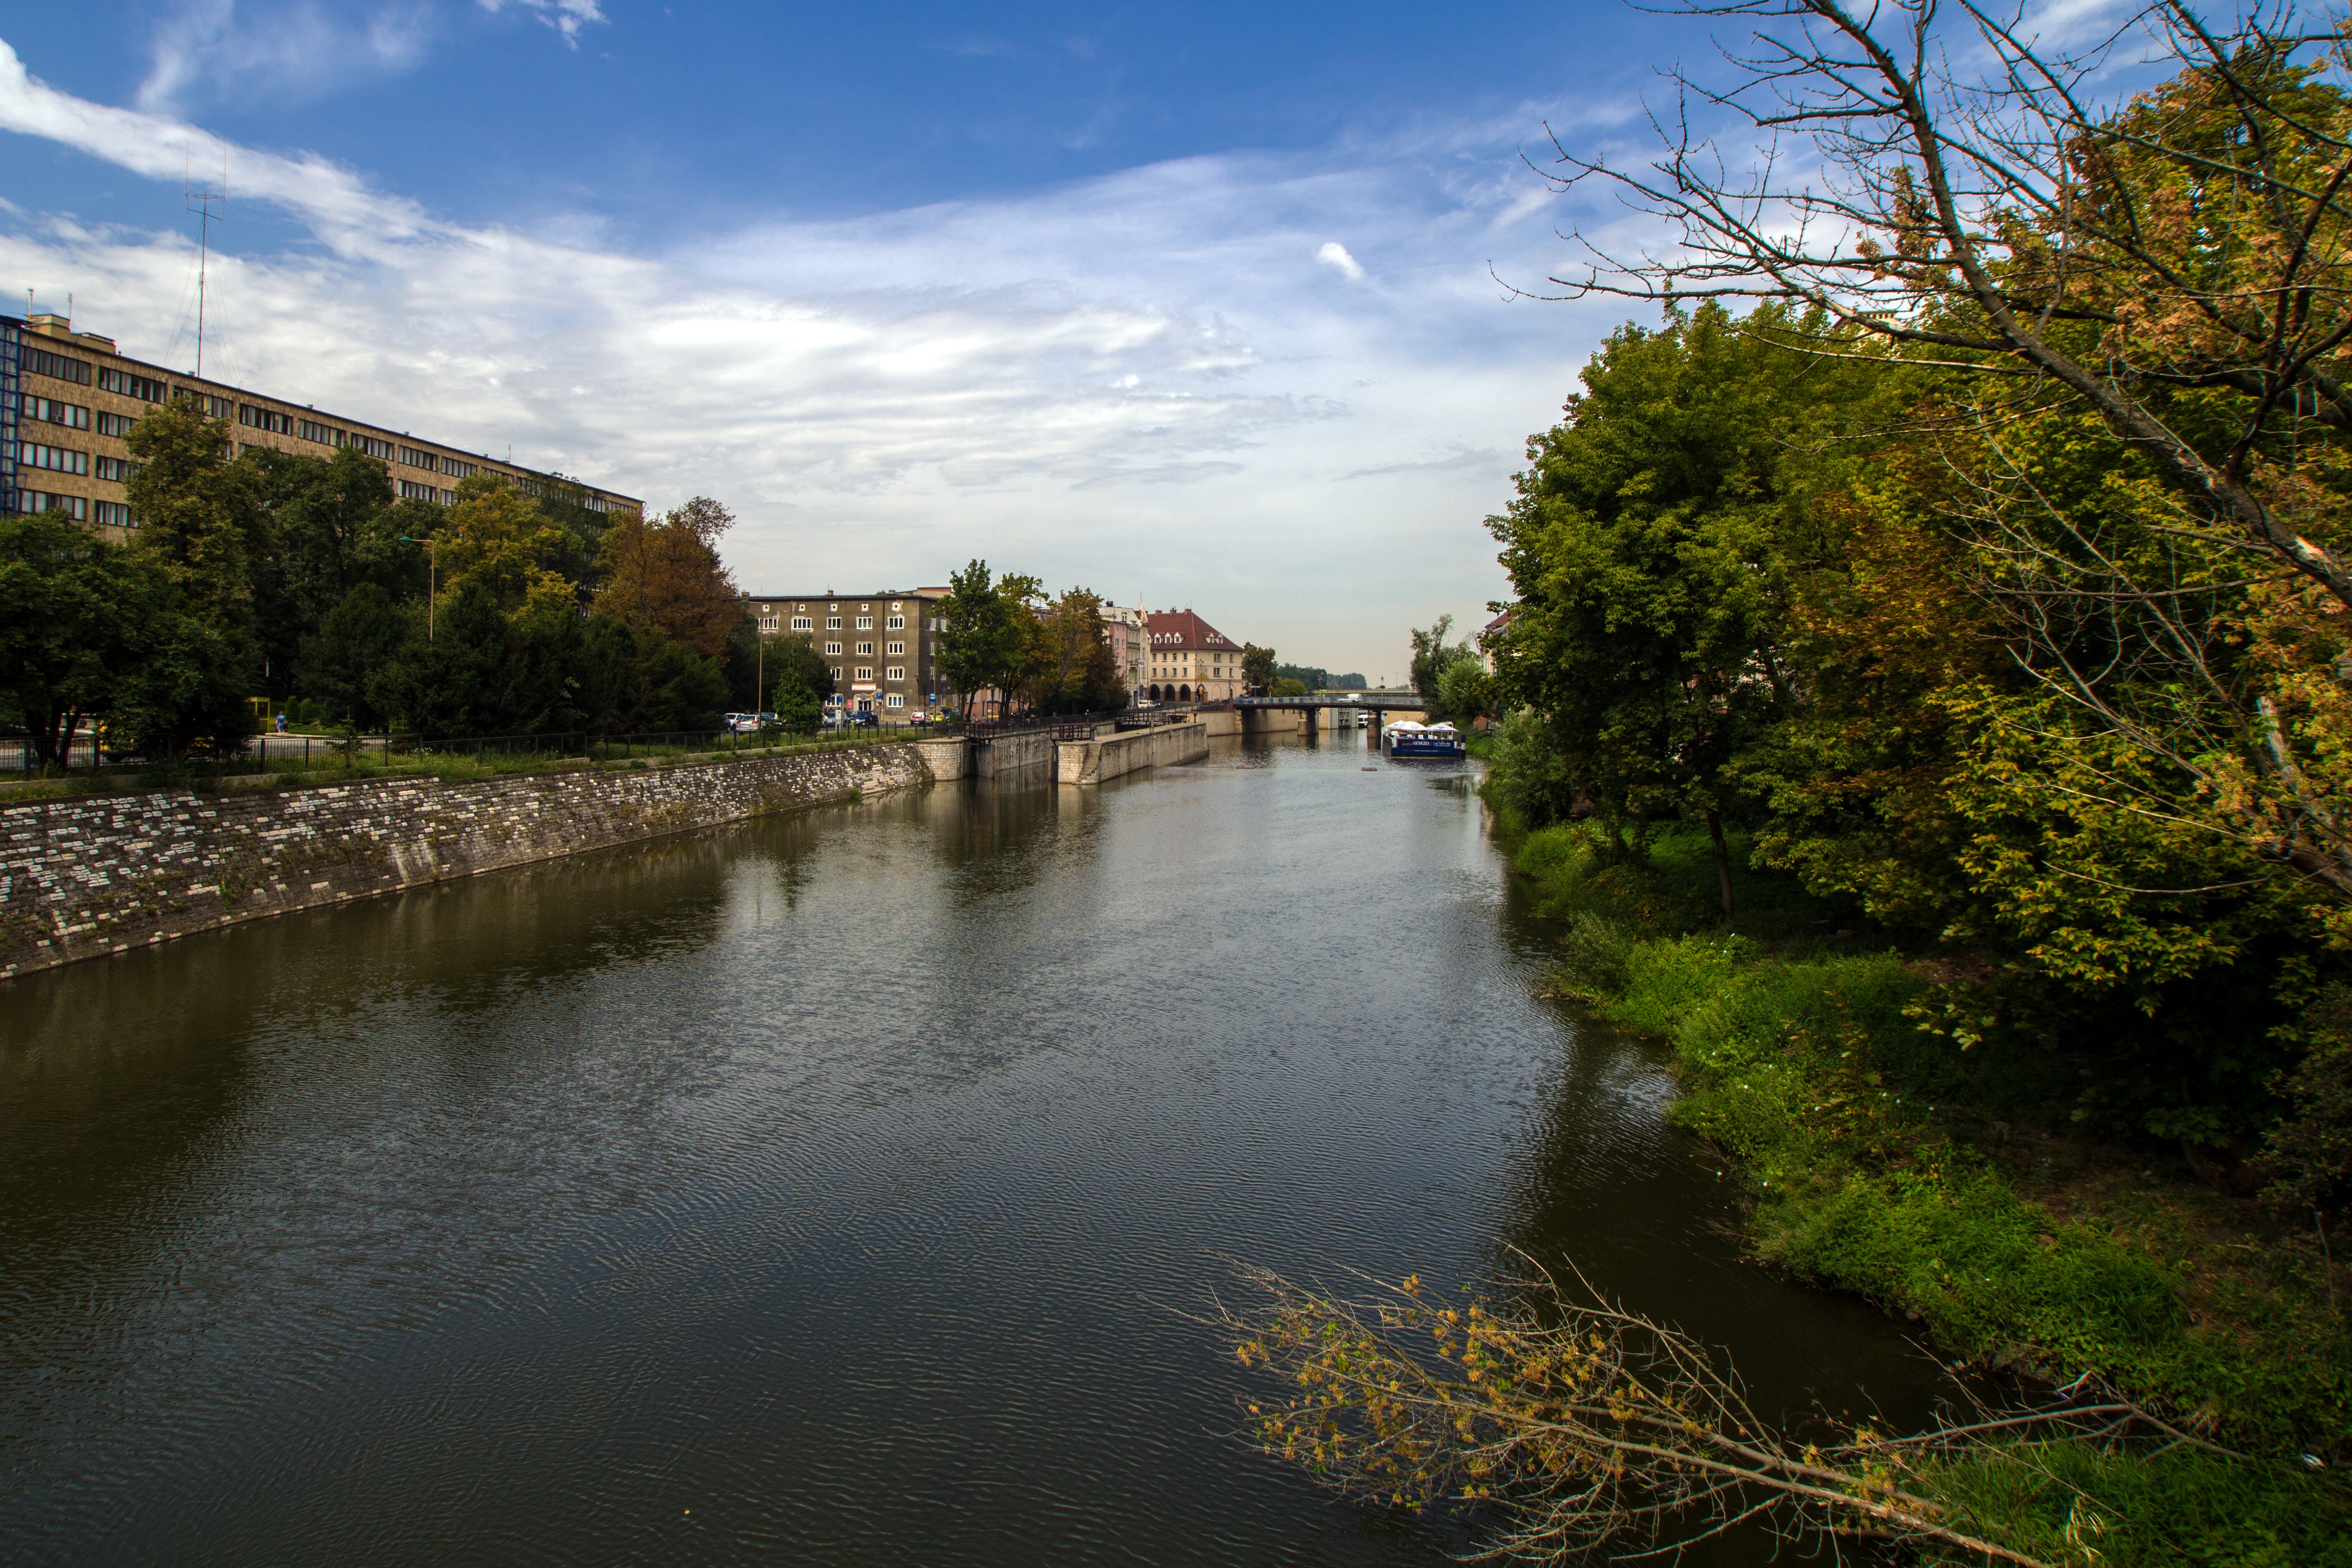
landscape, tree, water, flower, lake, river, canal, pond, stream, reflection, autumn, reservoir, waterway, body of water, channel, silesia, landform, opole, geographical feature, millrace, channel mlynowka